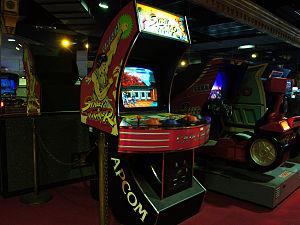
Street Fighter est un jeu vidéo de combat de Capcom sorti sur système d'arcade 68000 Based en 1987. Il sera porté en 1988 sur Amiga, Amstrad CPC, Atari ST, Commodore 64, MS-DOS, PC-Engine, ZX Spectrum, puis en 2006 sur PlayStation 2 et Xbox et PlayStation Portable.